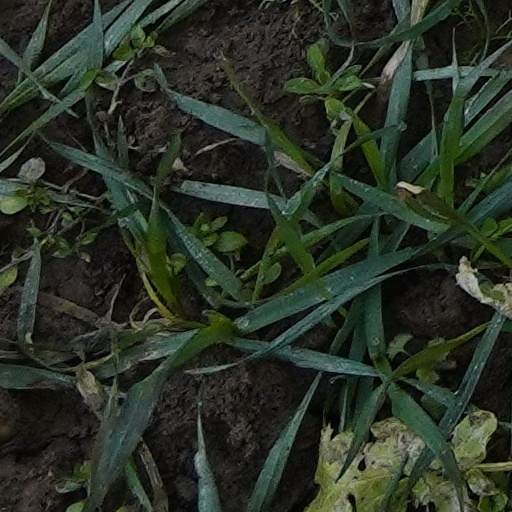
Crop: wheat